Windmill

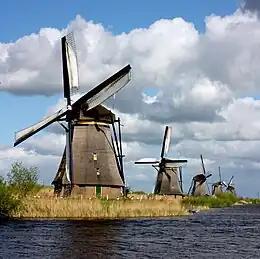
The windmills at Kinderdijk in the village of Kinderdijk, Netherlands is a UNESCO World Heritage Site

A windmill is a machine operated by the force of wind acting on vanes or sails to mill grain (gristmills), pump water, generate electricity, or drive other machinery.